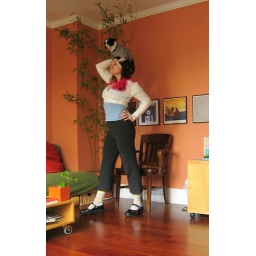
The latest in dog hat couture